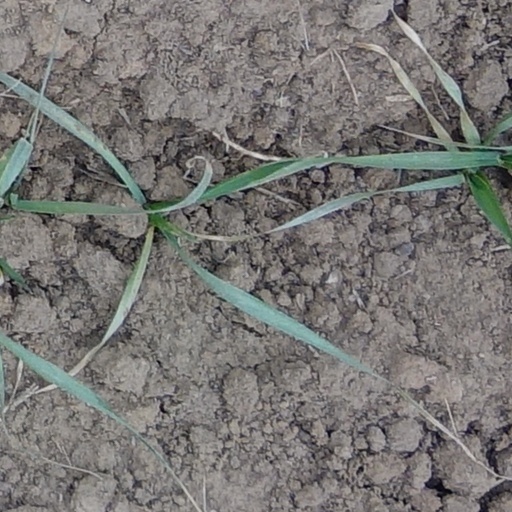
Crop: wheat